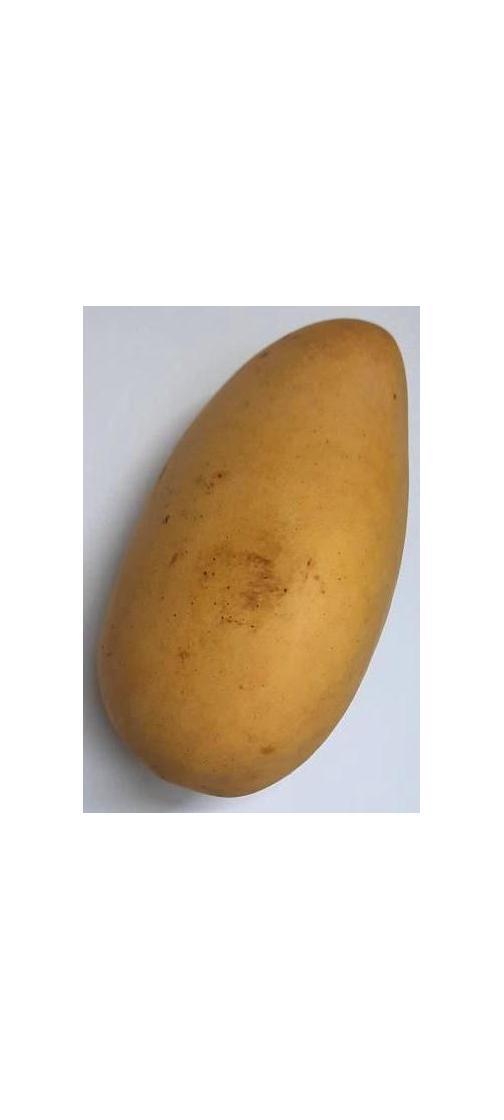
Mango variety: Katimon